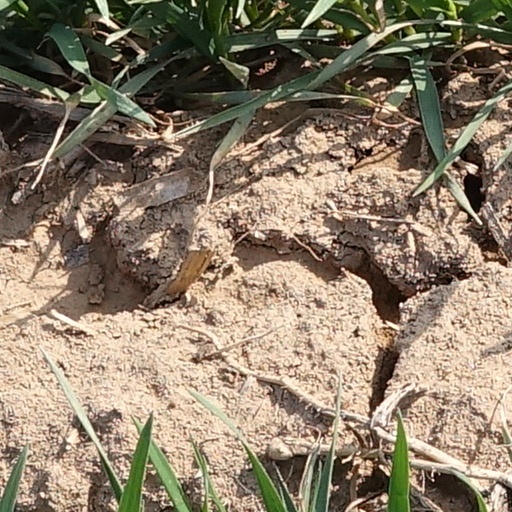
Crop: wheat